Nicolás Fernández (politician)

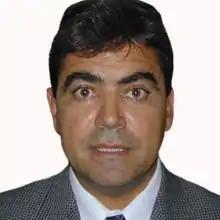
Argentine Justicialist Party politician

Nicolás Alejandro Fernández (born 16 December 1958) is an Argentine Justicialist Party politician. He was a member of the Argentine Senate representing Santa Cruz Province in the majority block of the Front for Victory.